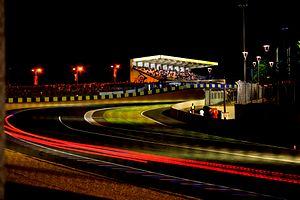
Le championnat du monde d'endurance FIA est un championnat de course automobile organisé par l'Automobile Club de l'Ouest sous le parrainage de la Fédération internationale de l'automobile. Créé en 2012, le championnat du monde d'endurance FIA est issu de l'Intercontinental Le Mans Cup, lui-même créé en 2010 et fait revivre une compétition mondiale vingt ans après l'arrêt de l'ancien championnat du monde des voitures de sport.